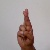
The image shows a hand gesture representing the letter 'R' in Indian Sign Language.